Simona Škrabec

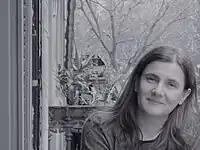
Simona Škrabec, Barcelona, 2019

Simona Škrabec (Ljubljana, Slovenia, 1968) is a Slovene literary critic, essayist and translator who lives and works in Barcelona. She spent her childhood in the small town of Ribnica in the region of Lower Carniola. She has lived in Barcelona since 1992. Skrabec has translated several books from Slovenian to Catalan and from Catalan to Slovenian. In addition to these two languages, she is fluent in Spanish, Serbo-Croatian, German, English and French.